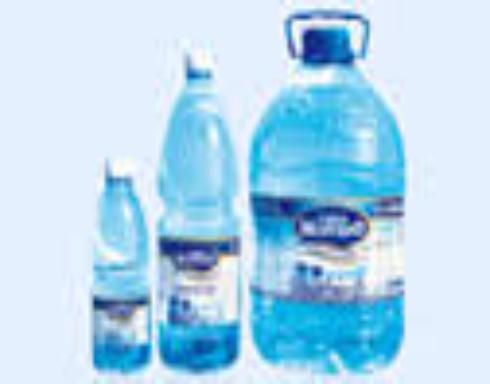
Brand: Ciego Montero
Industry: Food